Sir John Kennaway, 1st Baronet

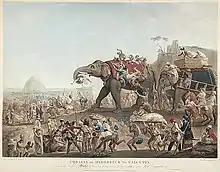
"The Embassy of Hyderbeck to Calcutta, from the Vizier of Oude, by way of Patna, in the Year 1788, to meet Lord Cornwallis", showing John Kennaway as diplomat, in the howdah on the elephant to the right

After Kennaway left Exeter Grammar School in 1772, he became a cadet of the East India Company's forces, through the influence of Robert Palk, a relation on his mother's side.